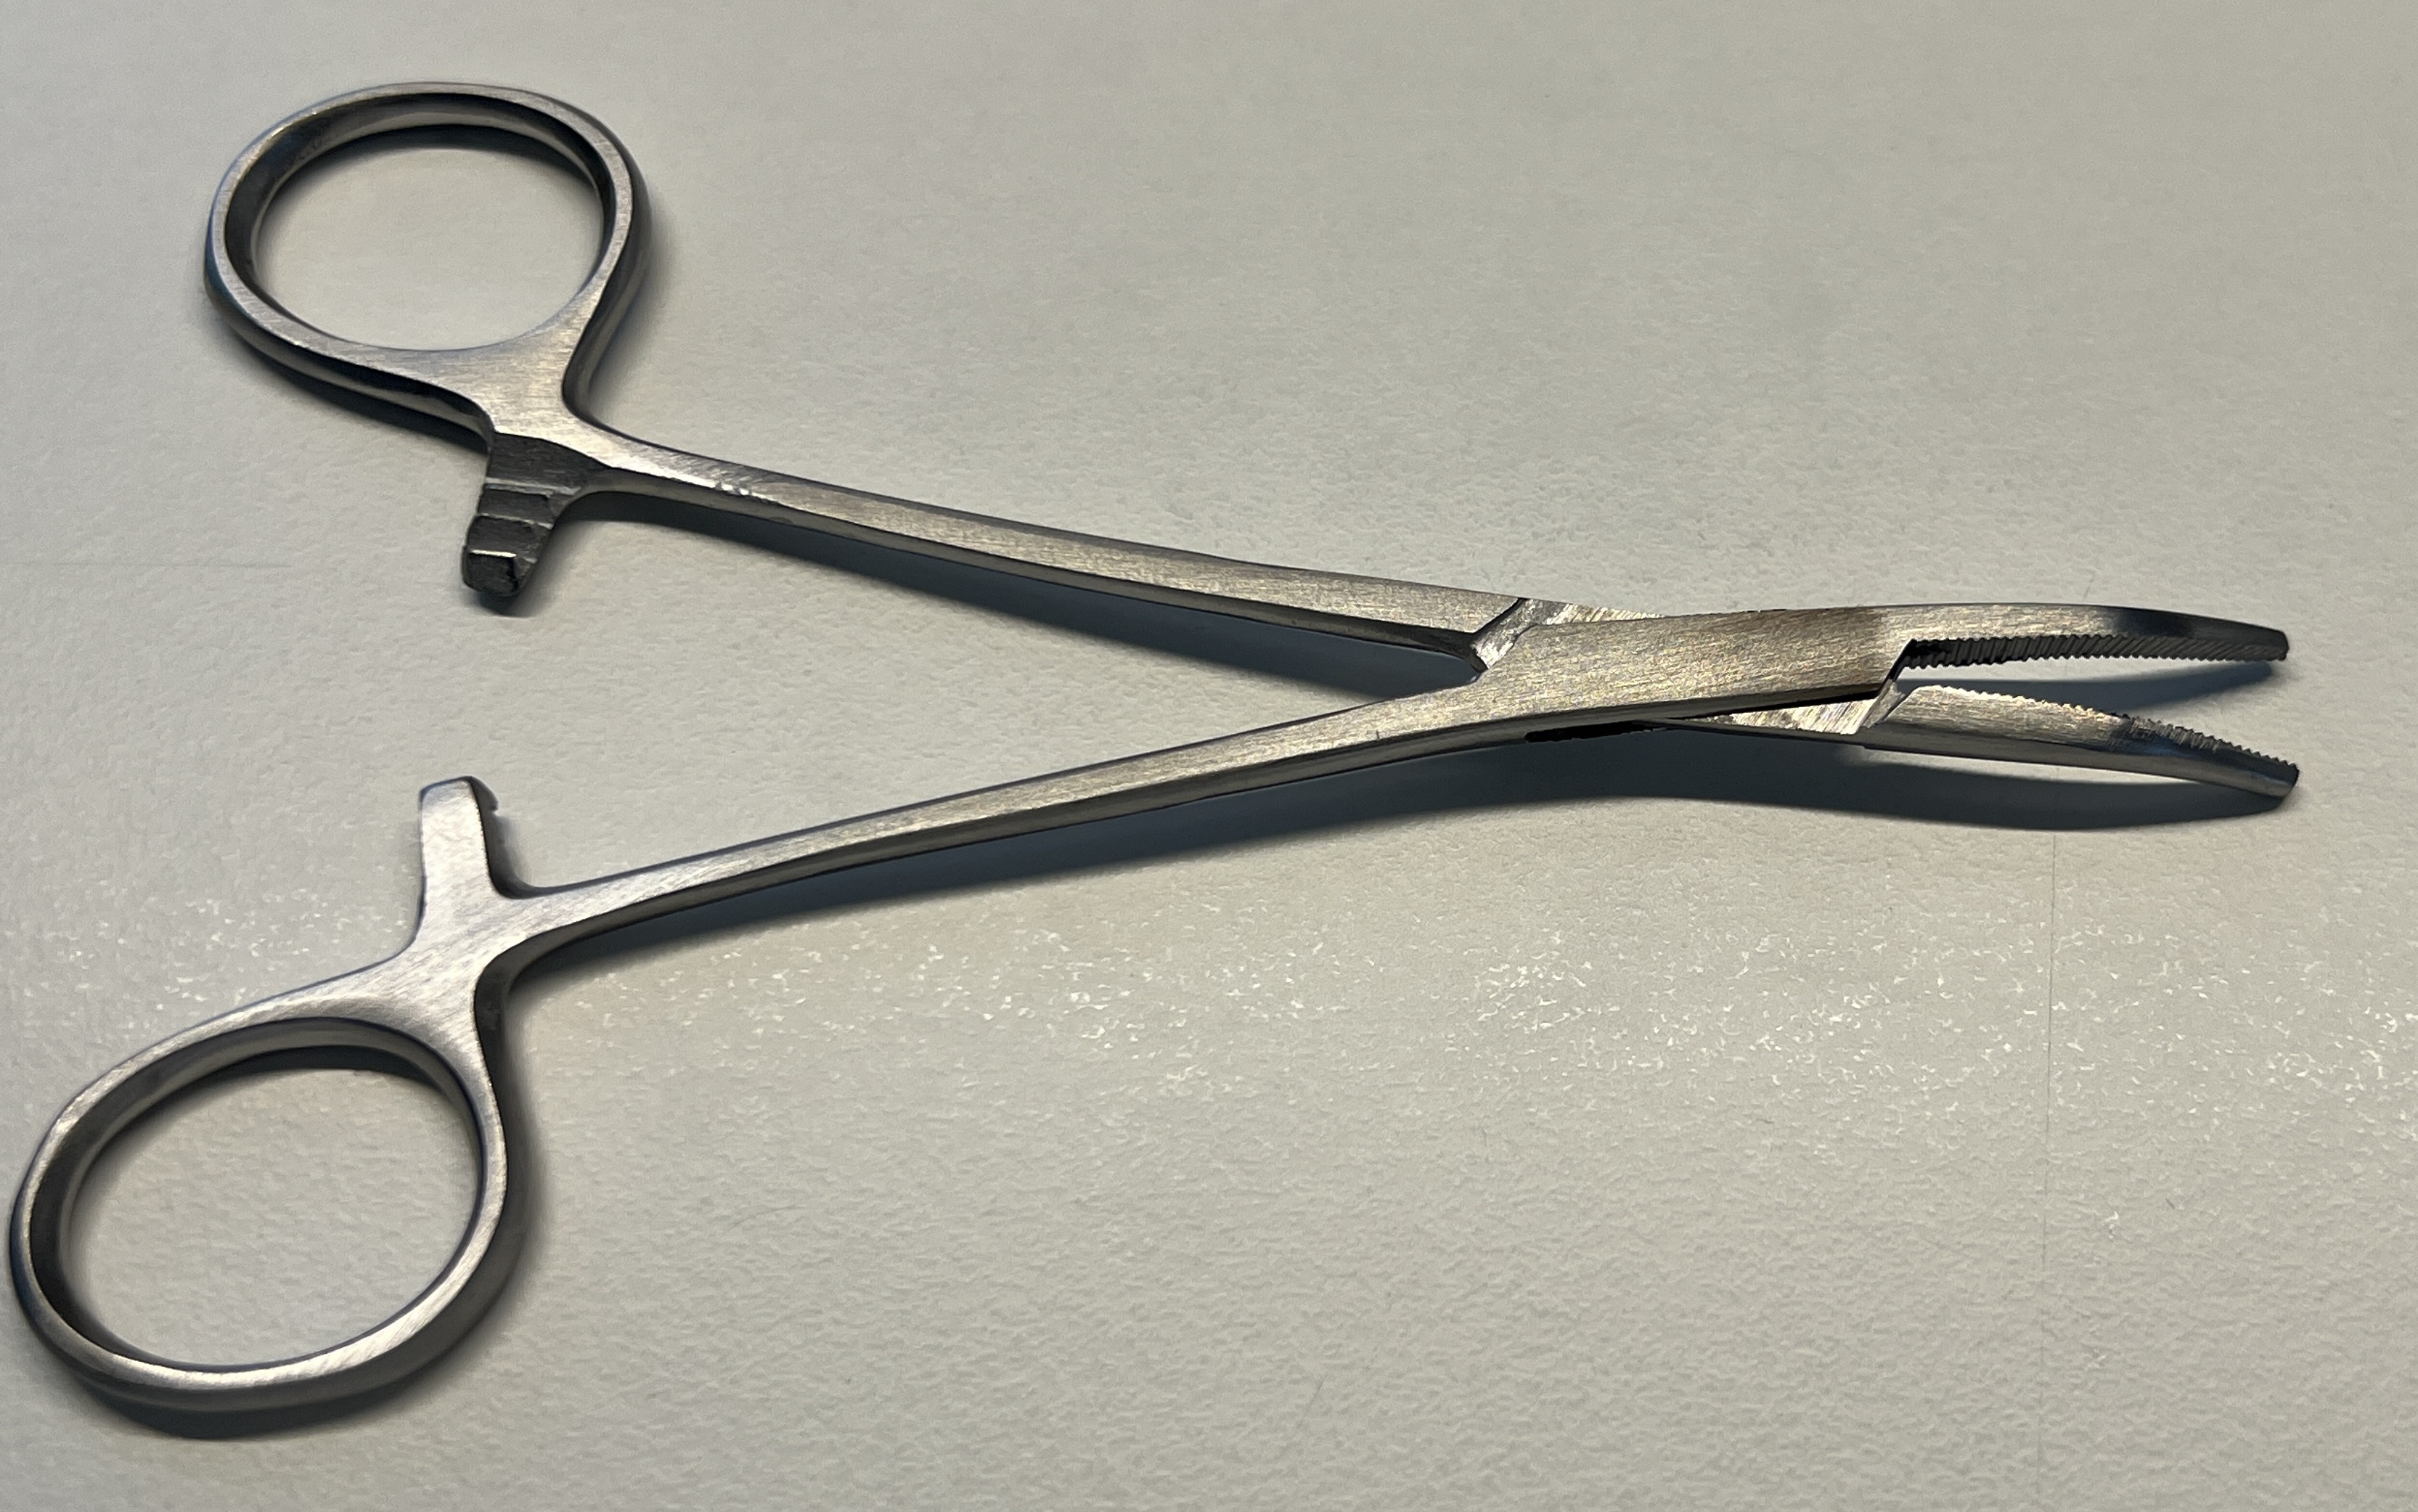
Hinged instrument state: open